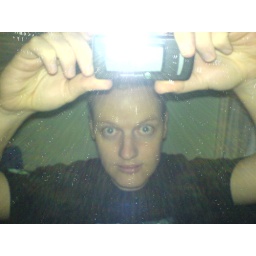
Testing Teews' new mobile phone camera in the bathroom mirror.